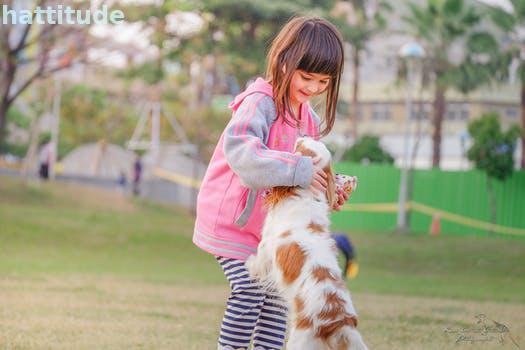
Label: Watermark